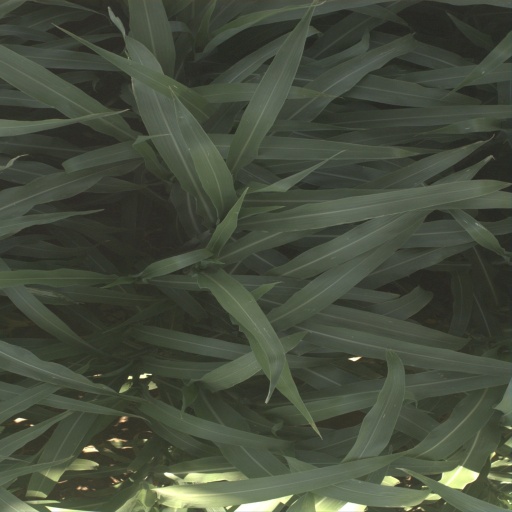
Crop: sorghum